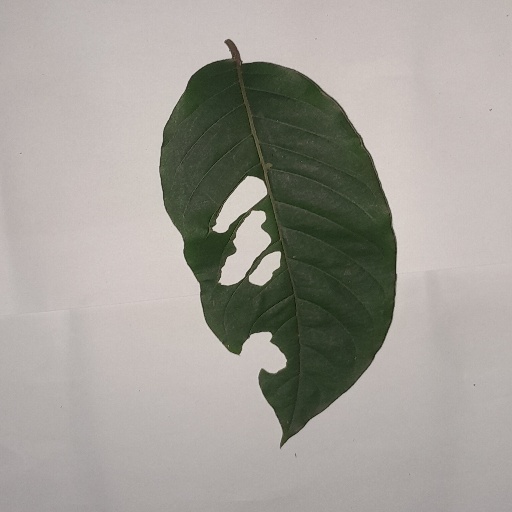
Species: HariTaki
Leaf condition: Shot Hole